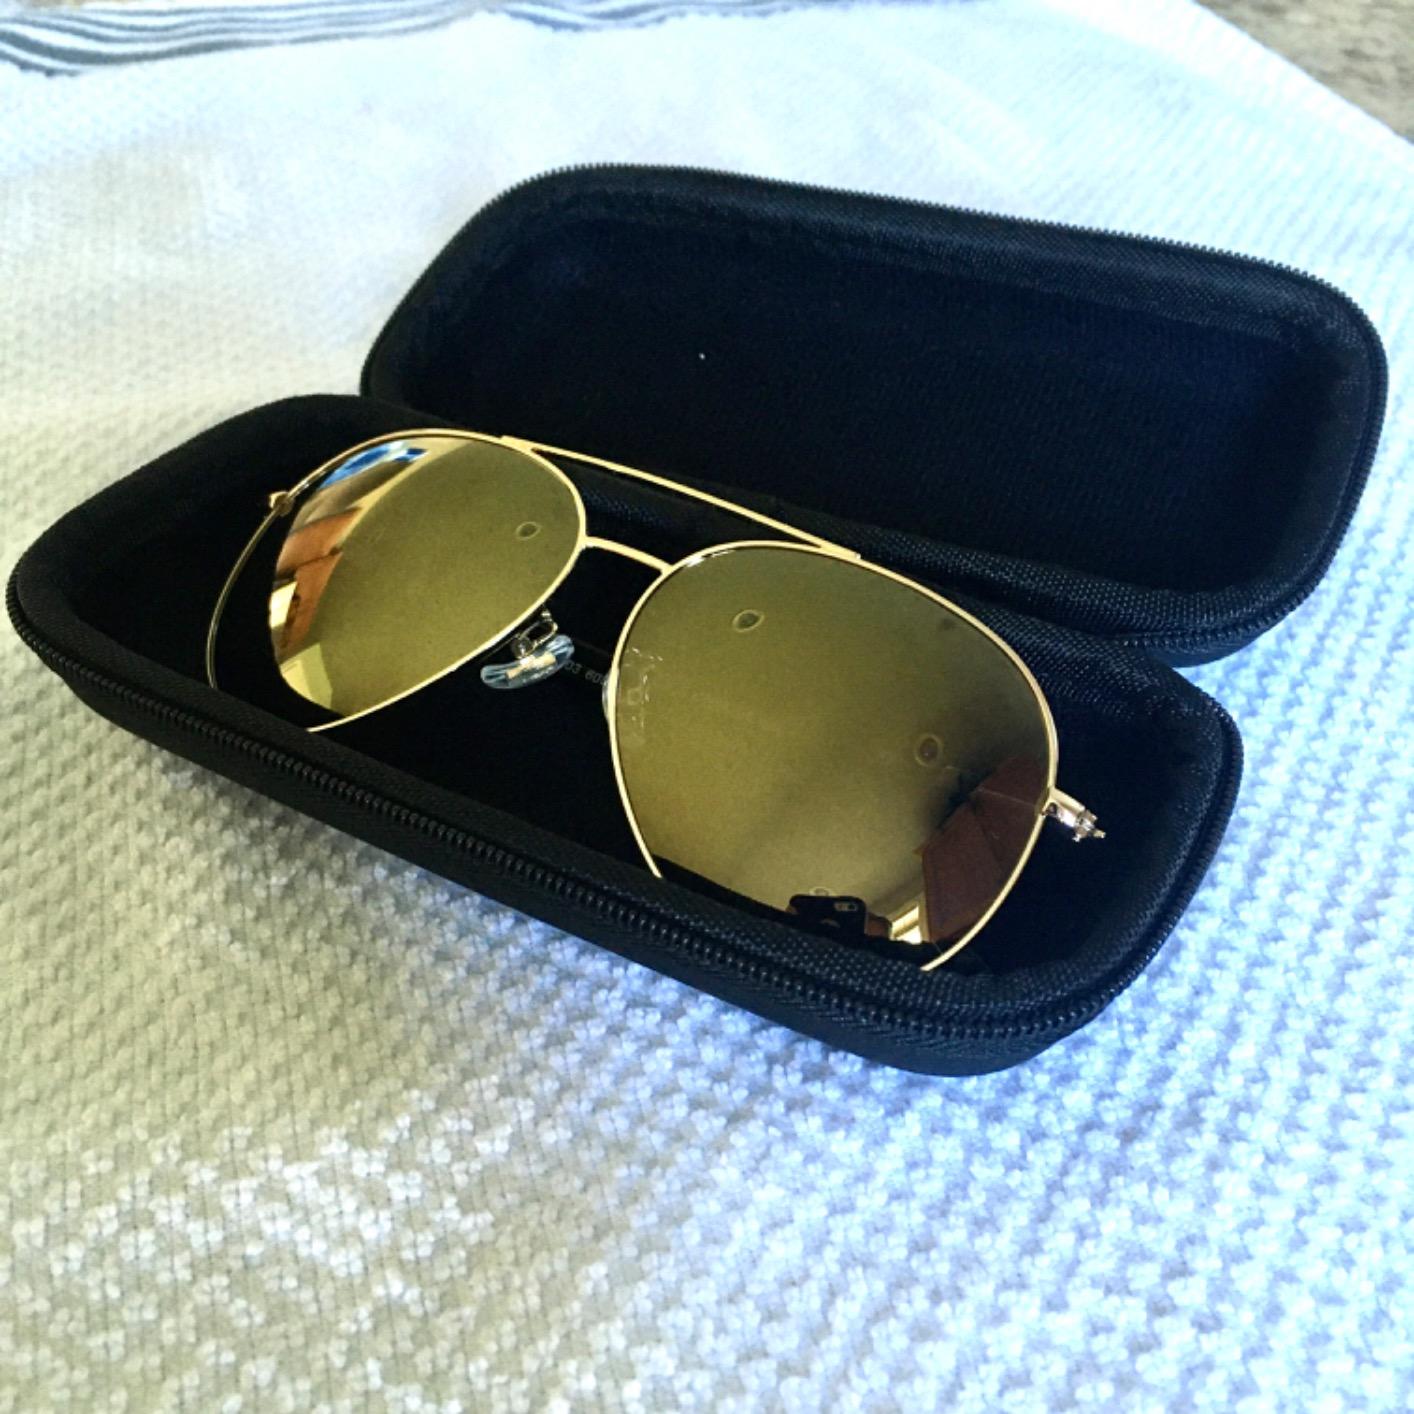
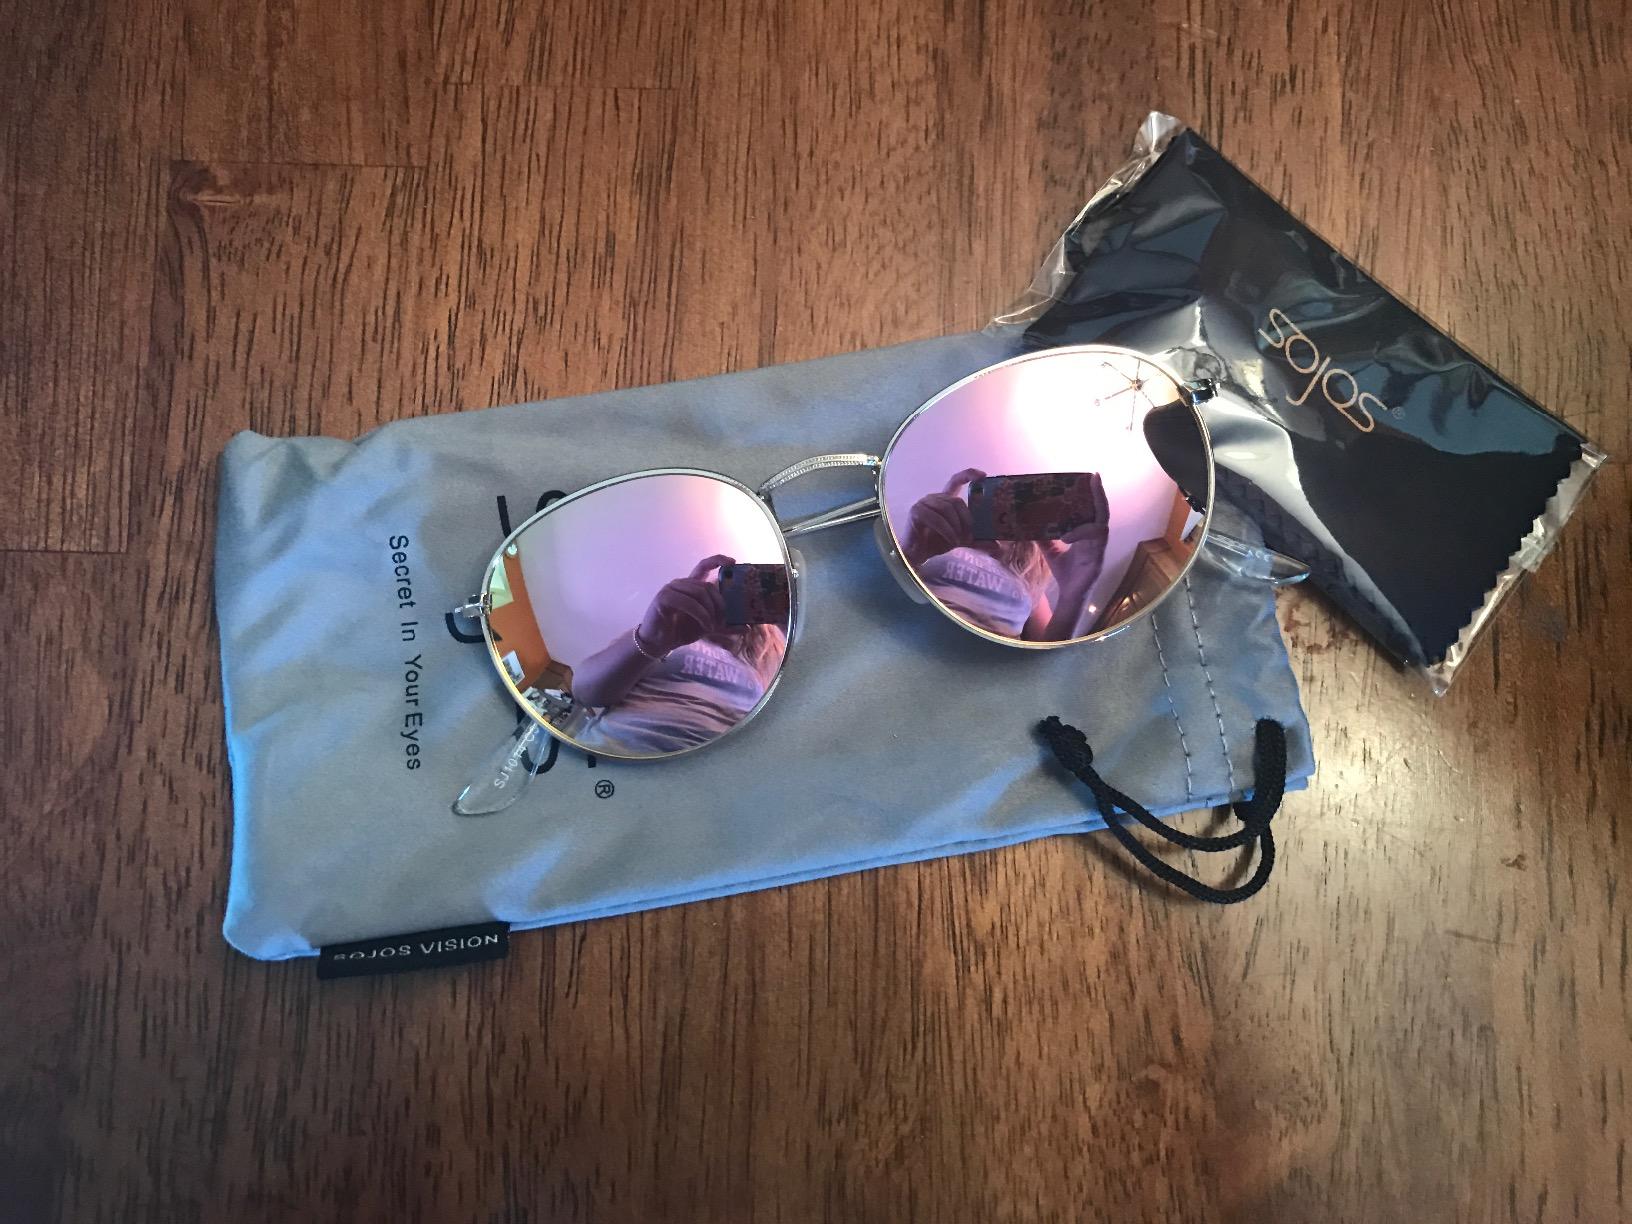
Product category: accessories_sunglasses
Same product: no